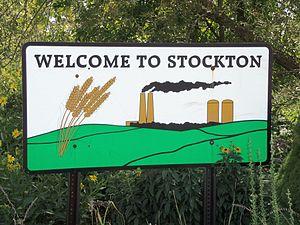
Stockton est une ville du comté de Muscatine, en Iowa, aux États-Unis. Elle est incorporée le 11 février 1902.